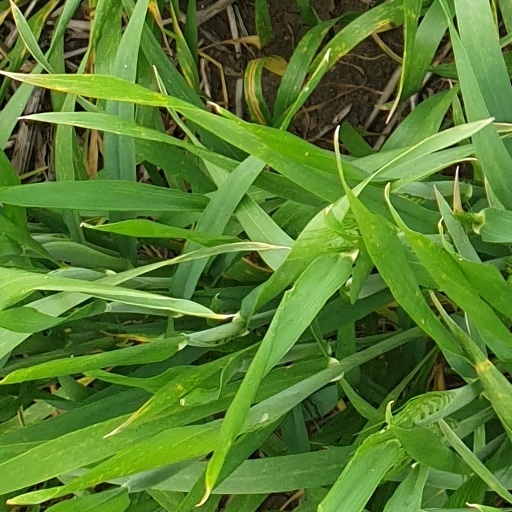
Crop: wheat